Protestantism

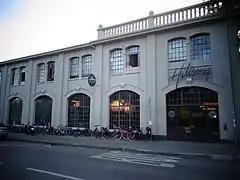
Hillsong Church, an evangelical charismatic church, in Konstanz, Germany

Quakers, or Friends, are members of a family of religious movements collectively known as the Religious Society of Friends. The central unifying doctrine of these movements is the priesthood of all believers. Many Friends view themselves as members of a Christian denomination. They include those with evangelical, holiness, liberal, and traditional conservative Quaker understandings of Christianity. Unlike many other groups that emerged within Christianity, the Religious Society of Friends has actively tried to avoid creeds and hierarchical structures.